Battle of Fort Henry

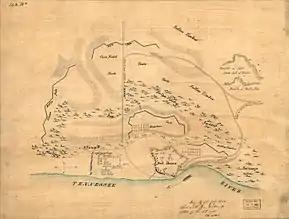
Relief map of Fort Henry, drafted by General Cullum w/ his notations

In May 1861, Isham G. Harris, the governor of Tennessee, appointed the state's attorney, Daniel S. Donelson, as a brigadier general and directed him to build fortifications on the rivers of Middle Tennessee. Donelson found suitable sites, but they were within the borders of Kentucky, still a neutral state at that time. Moving upriver, just inside the Tennessee border, Donelson selected the site of the fort on the Cumberland River that would bear his name. Colonel Bushrod Johnson of the Tennessee Corps of Engineers approved of the site.